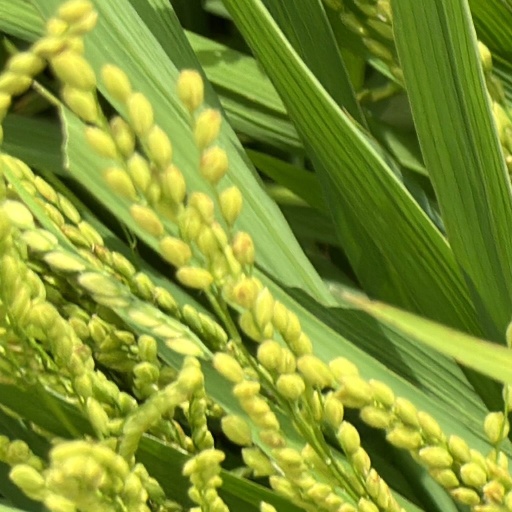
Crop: rice